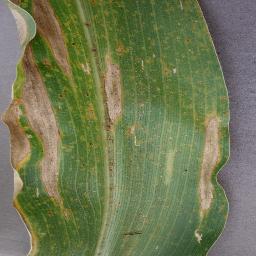
Label: Corn_(Maize)___Northern_Leaf_Blight